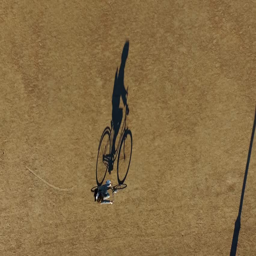
shadow of bike and rider slowly moves in the park .